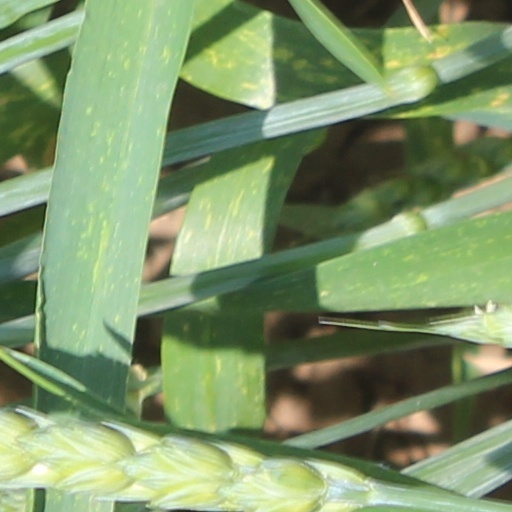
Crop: wheat